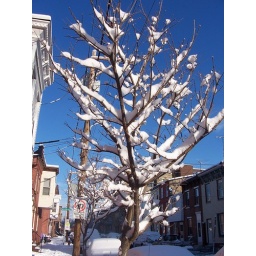
tree in front of our house